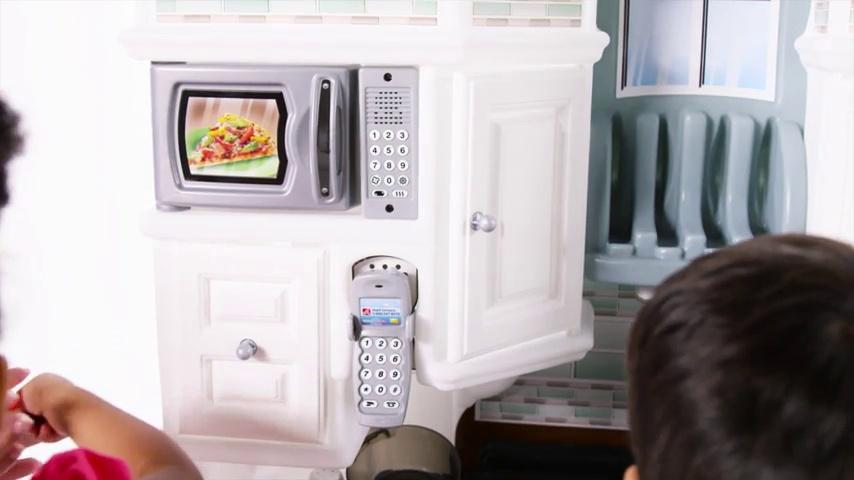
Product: Step2 Lifestyle Dream Kitchen | Plastic Toy Play Kitchen with 37-Pc Accessories Set | Contemporary Kids Kitchen Playset
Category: Toys & Games | Dress Up & Pretend Play | Pretend Play | Kitchen Toys | Kitchen Playsets
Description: Realistic electronic features, included accessories, and molded-in appliances make this kids kitchen Playset one that junior chefs can't wait to play with.
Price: $147.88
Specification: ProductDimensions:15.5x35.5x44.8inches|ItemWeight:10.6pounds|ShippingWeight:36.2pounds(Viewshippingratesandpolicies)|ASIN:B00XHPCN2S|Itemmodelnumber:8521KR|Manufacturerrecommendedage:24months-6years|Batteries:6AAbatteriesrequired.